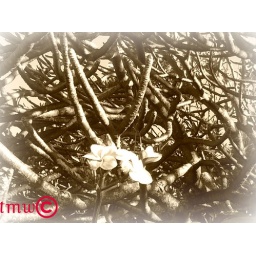
flower in tree sepia